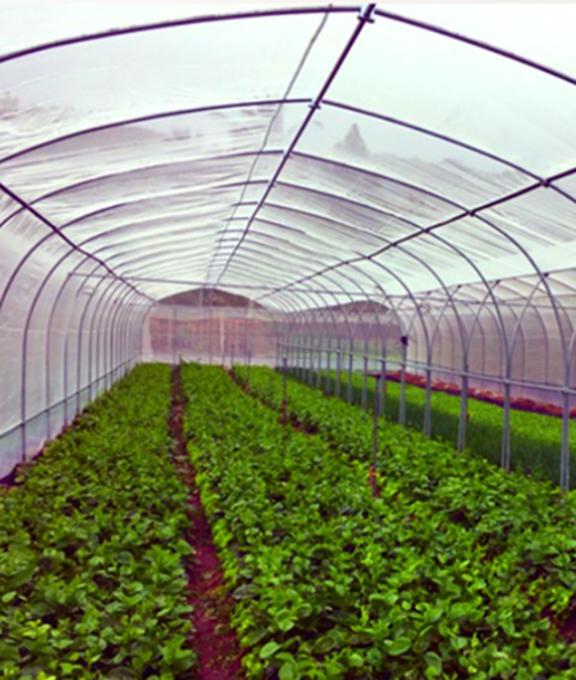
Mazao ambayo yamepandwa katika sehemu maalumu iliyozungushiwa uzio wa vitambaa vyeupe vinavyodhibiti mwanga na wadudu au wanyama waharibifu, mazao hayo hupelekwa viwandani kwajili ya kuchakatwa na kuwa bidhaa ambazo zinafaa kutumika na watu.